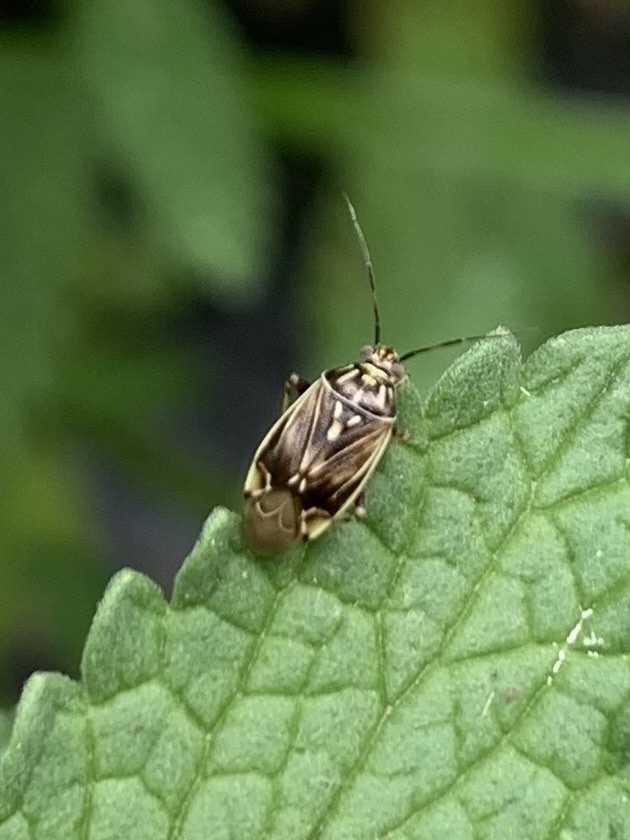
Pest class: lygus_bug